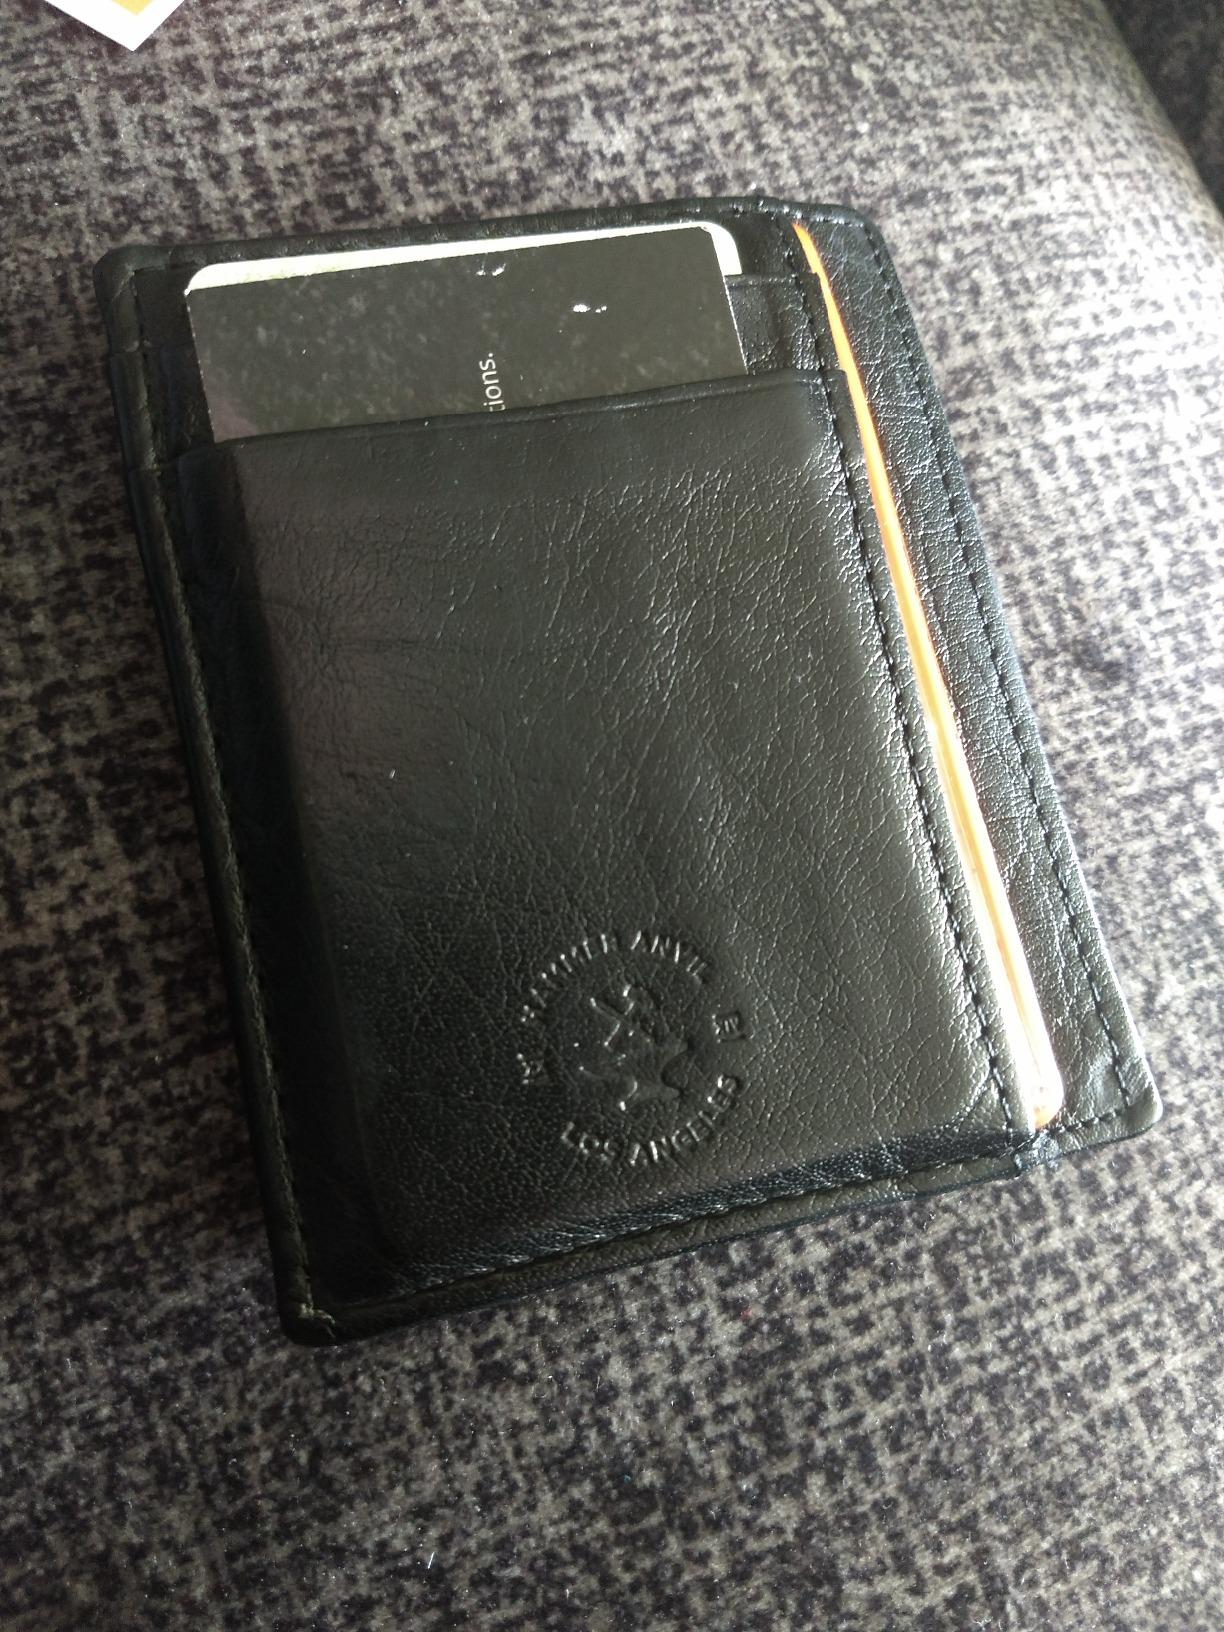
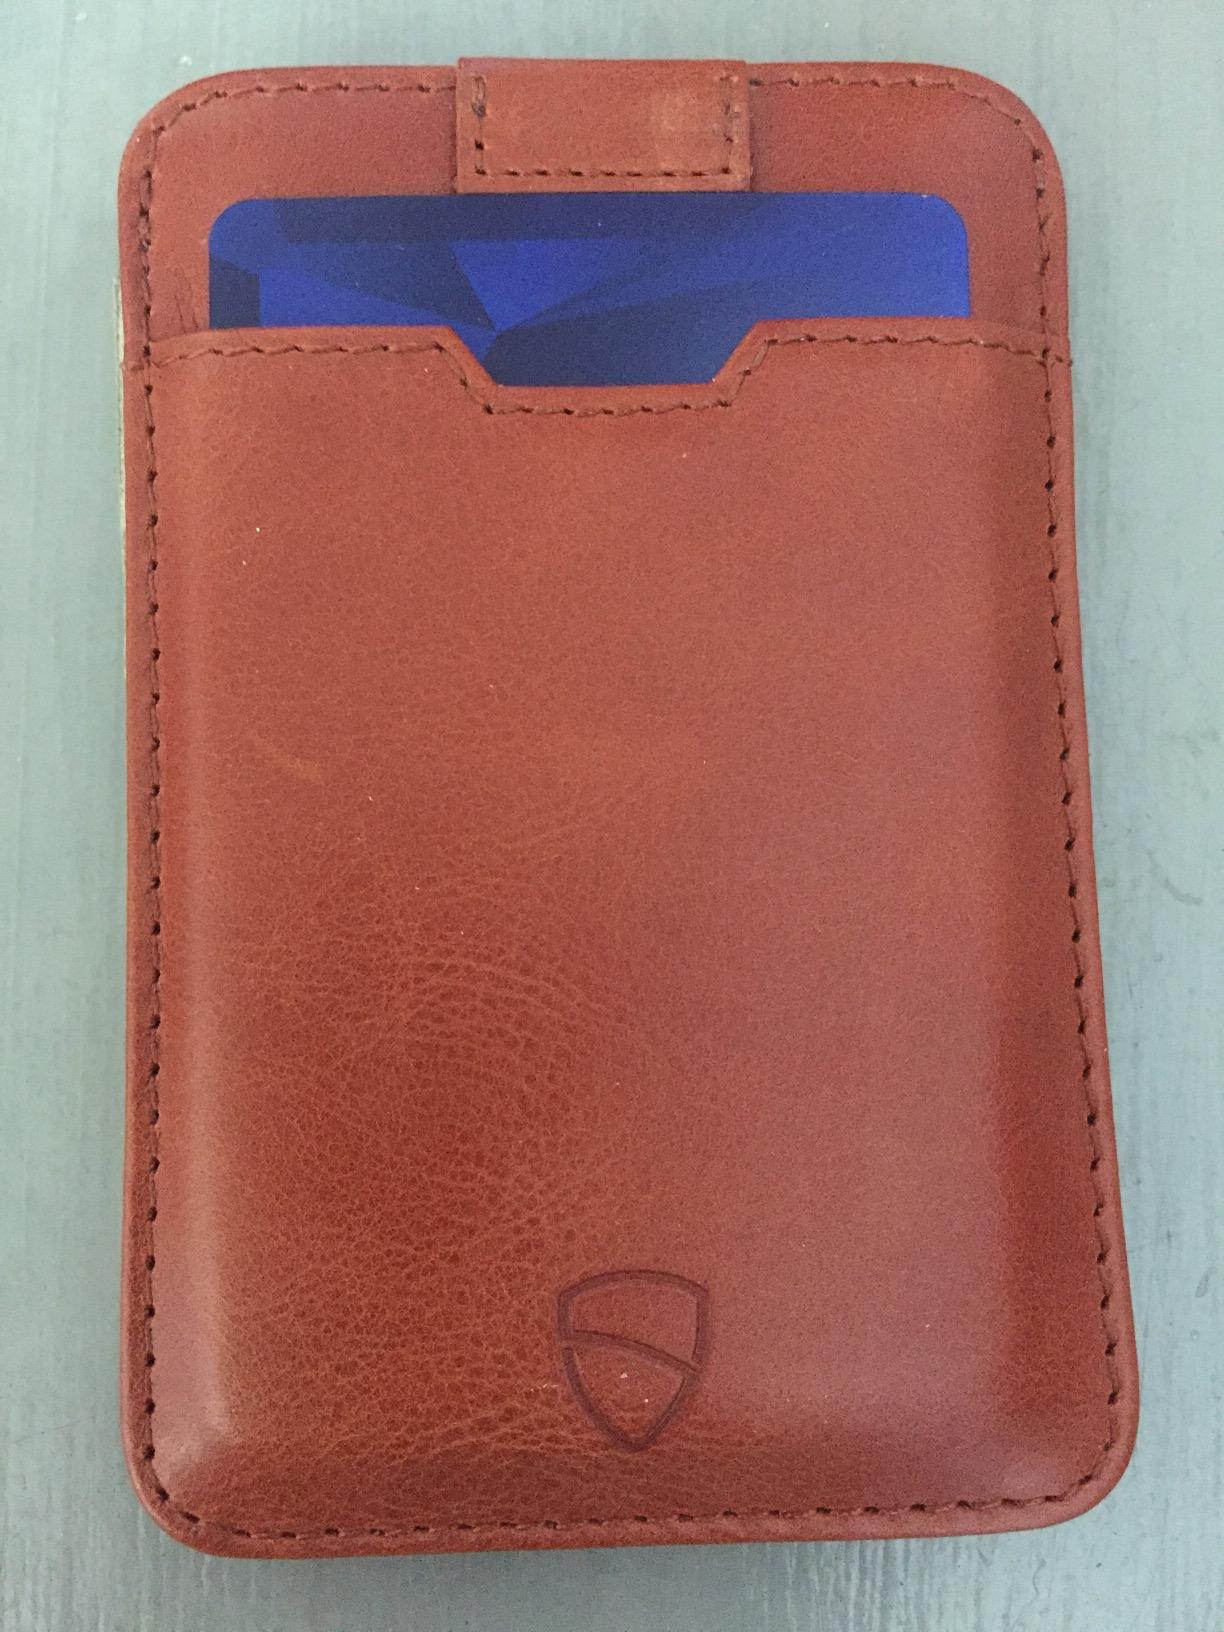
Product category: accessories_wallet
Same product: no